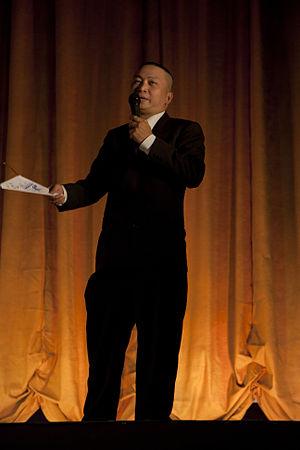
James Nguyen né le 1ᵉʳ septembre 1966 à Da Nang est un cinéaste vietnamien connu pour avoir réalisé le film d'horreur romantique Birdemic: Shock and Terror en 2010, ainsi que sa suite Birdemic 2 : The Resurrection.